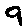
Label: 9